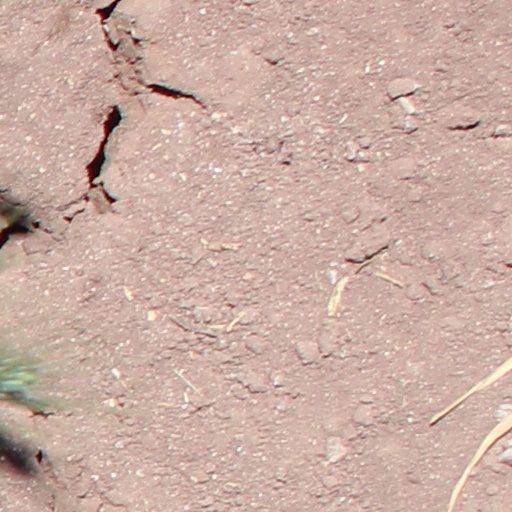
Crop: wheat